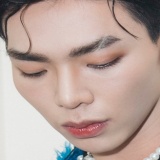
ca sĩ Erik